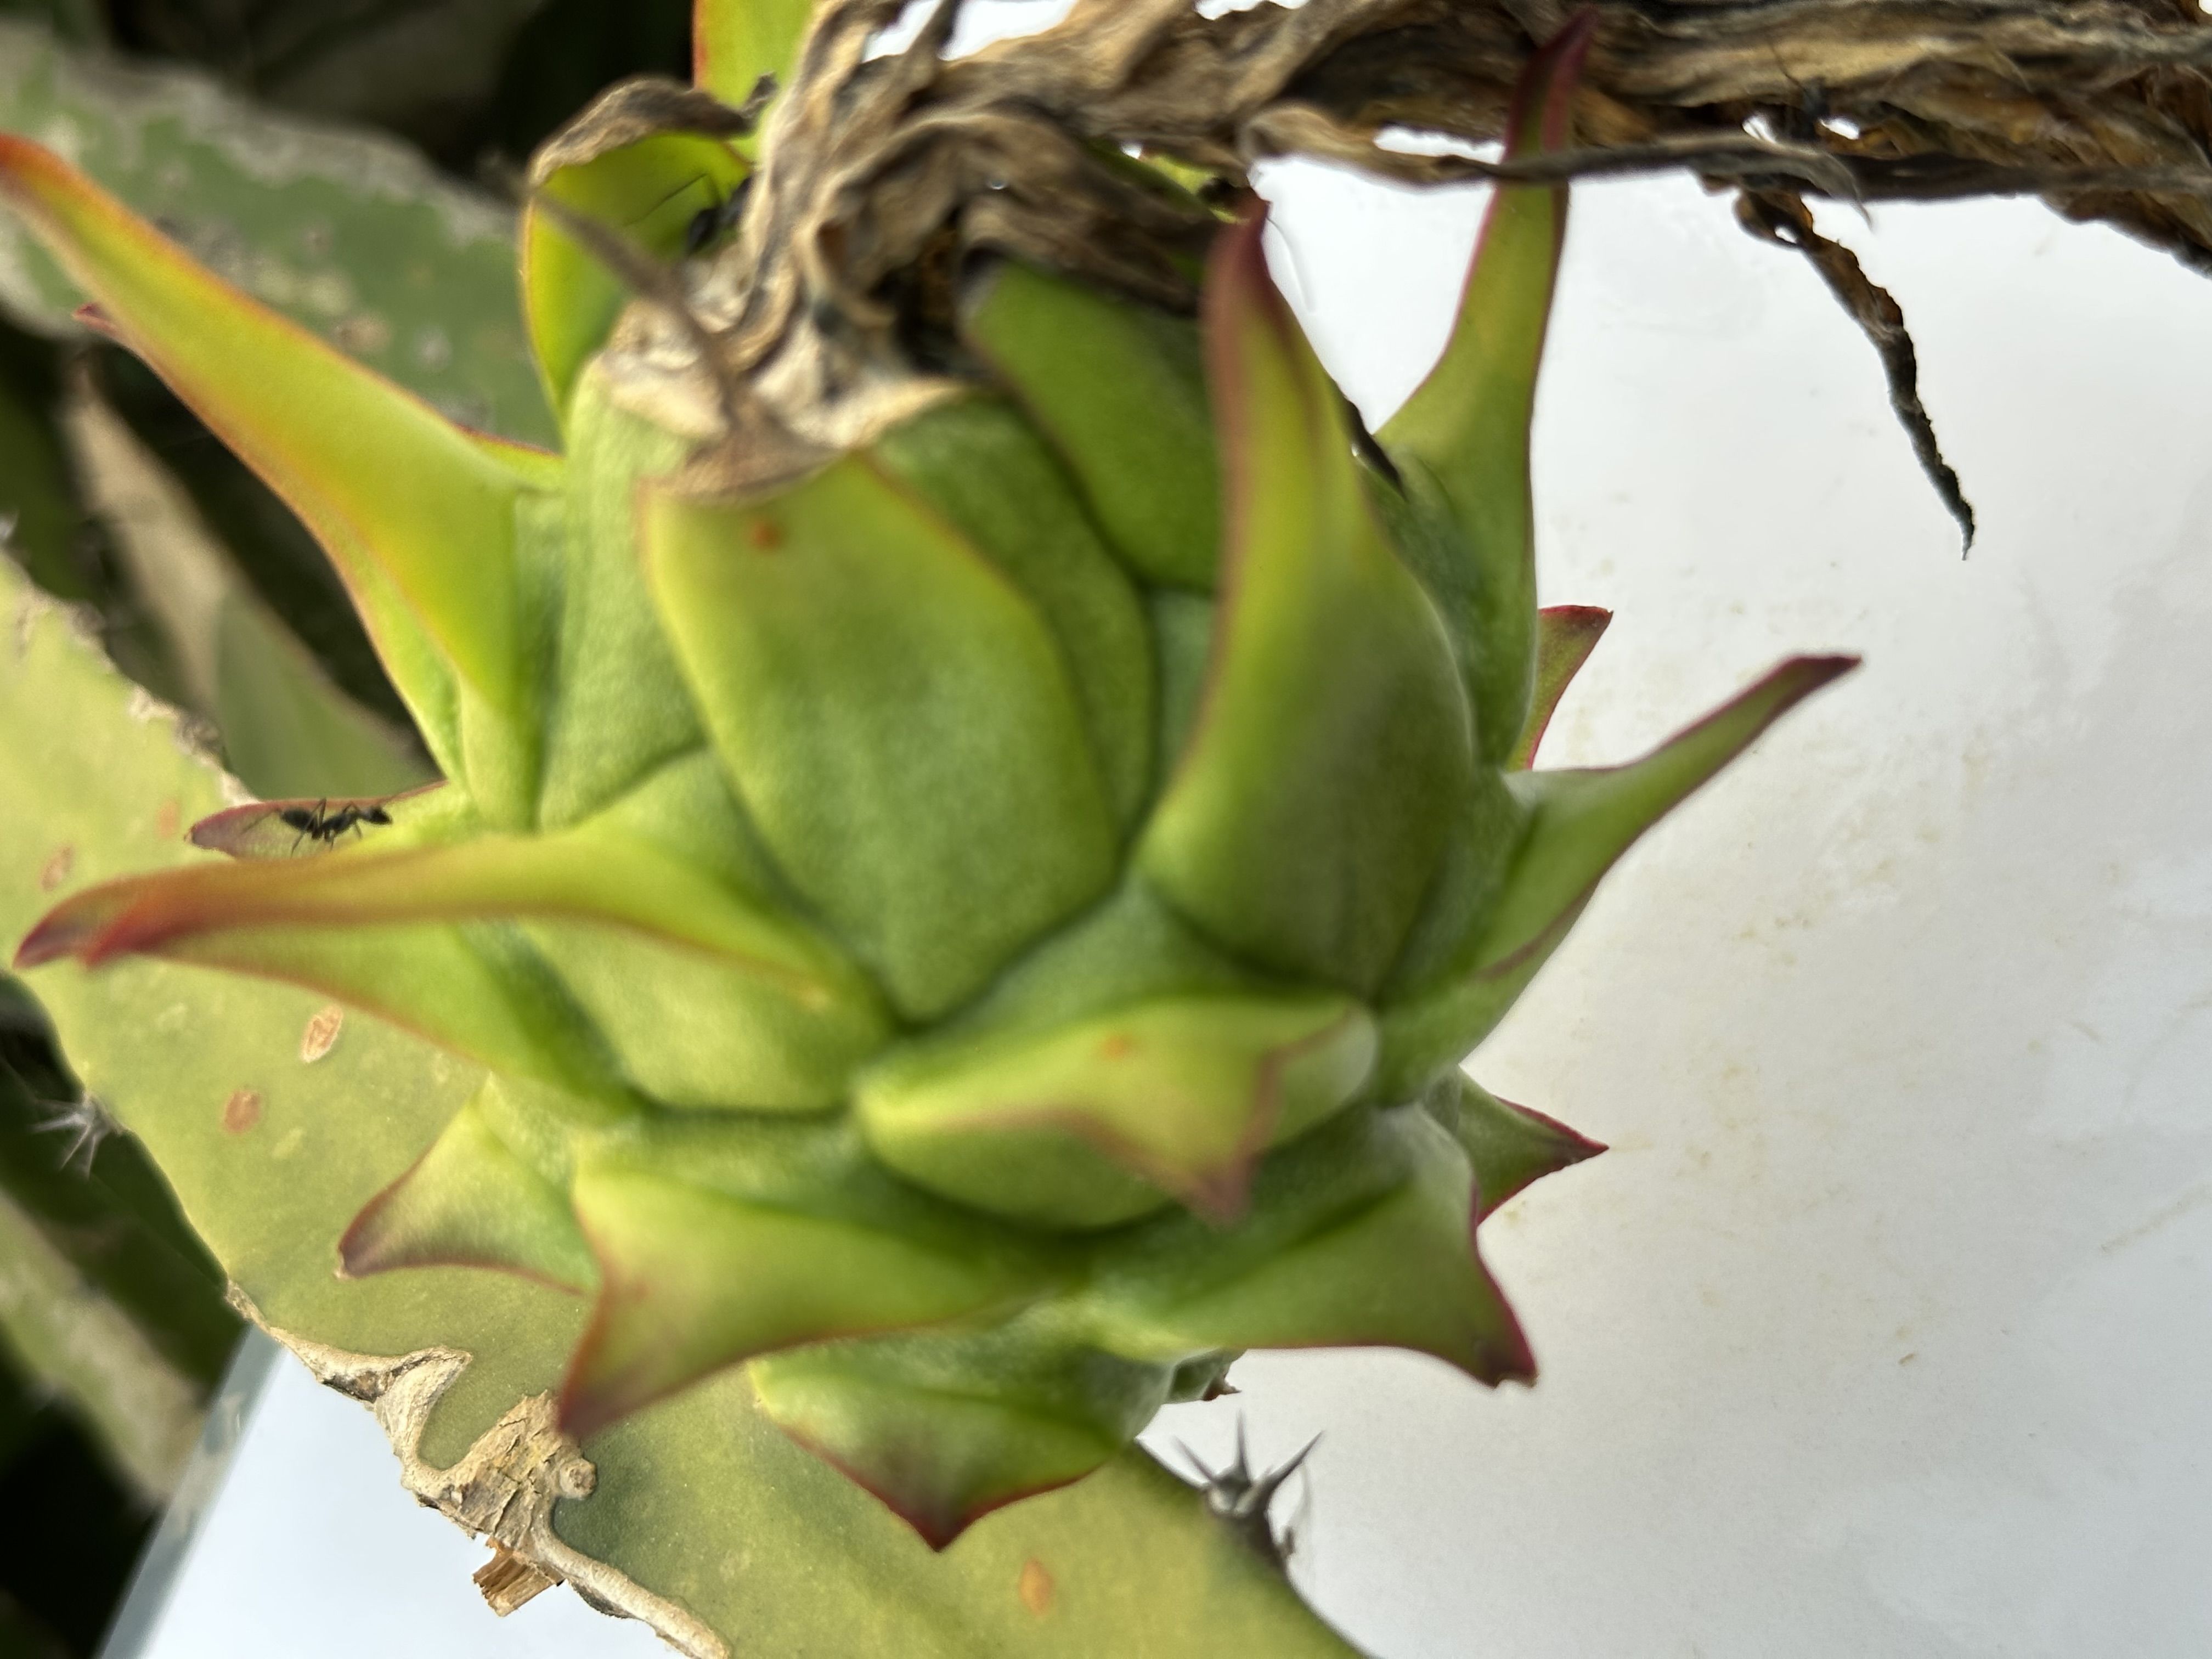
Label: Good fruit